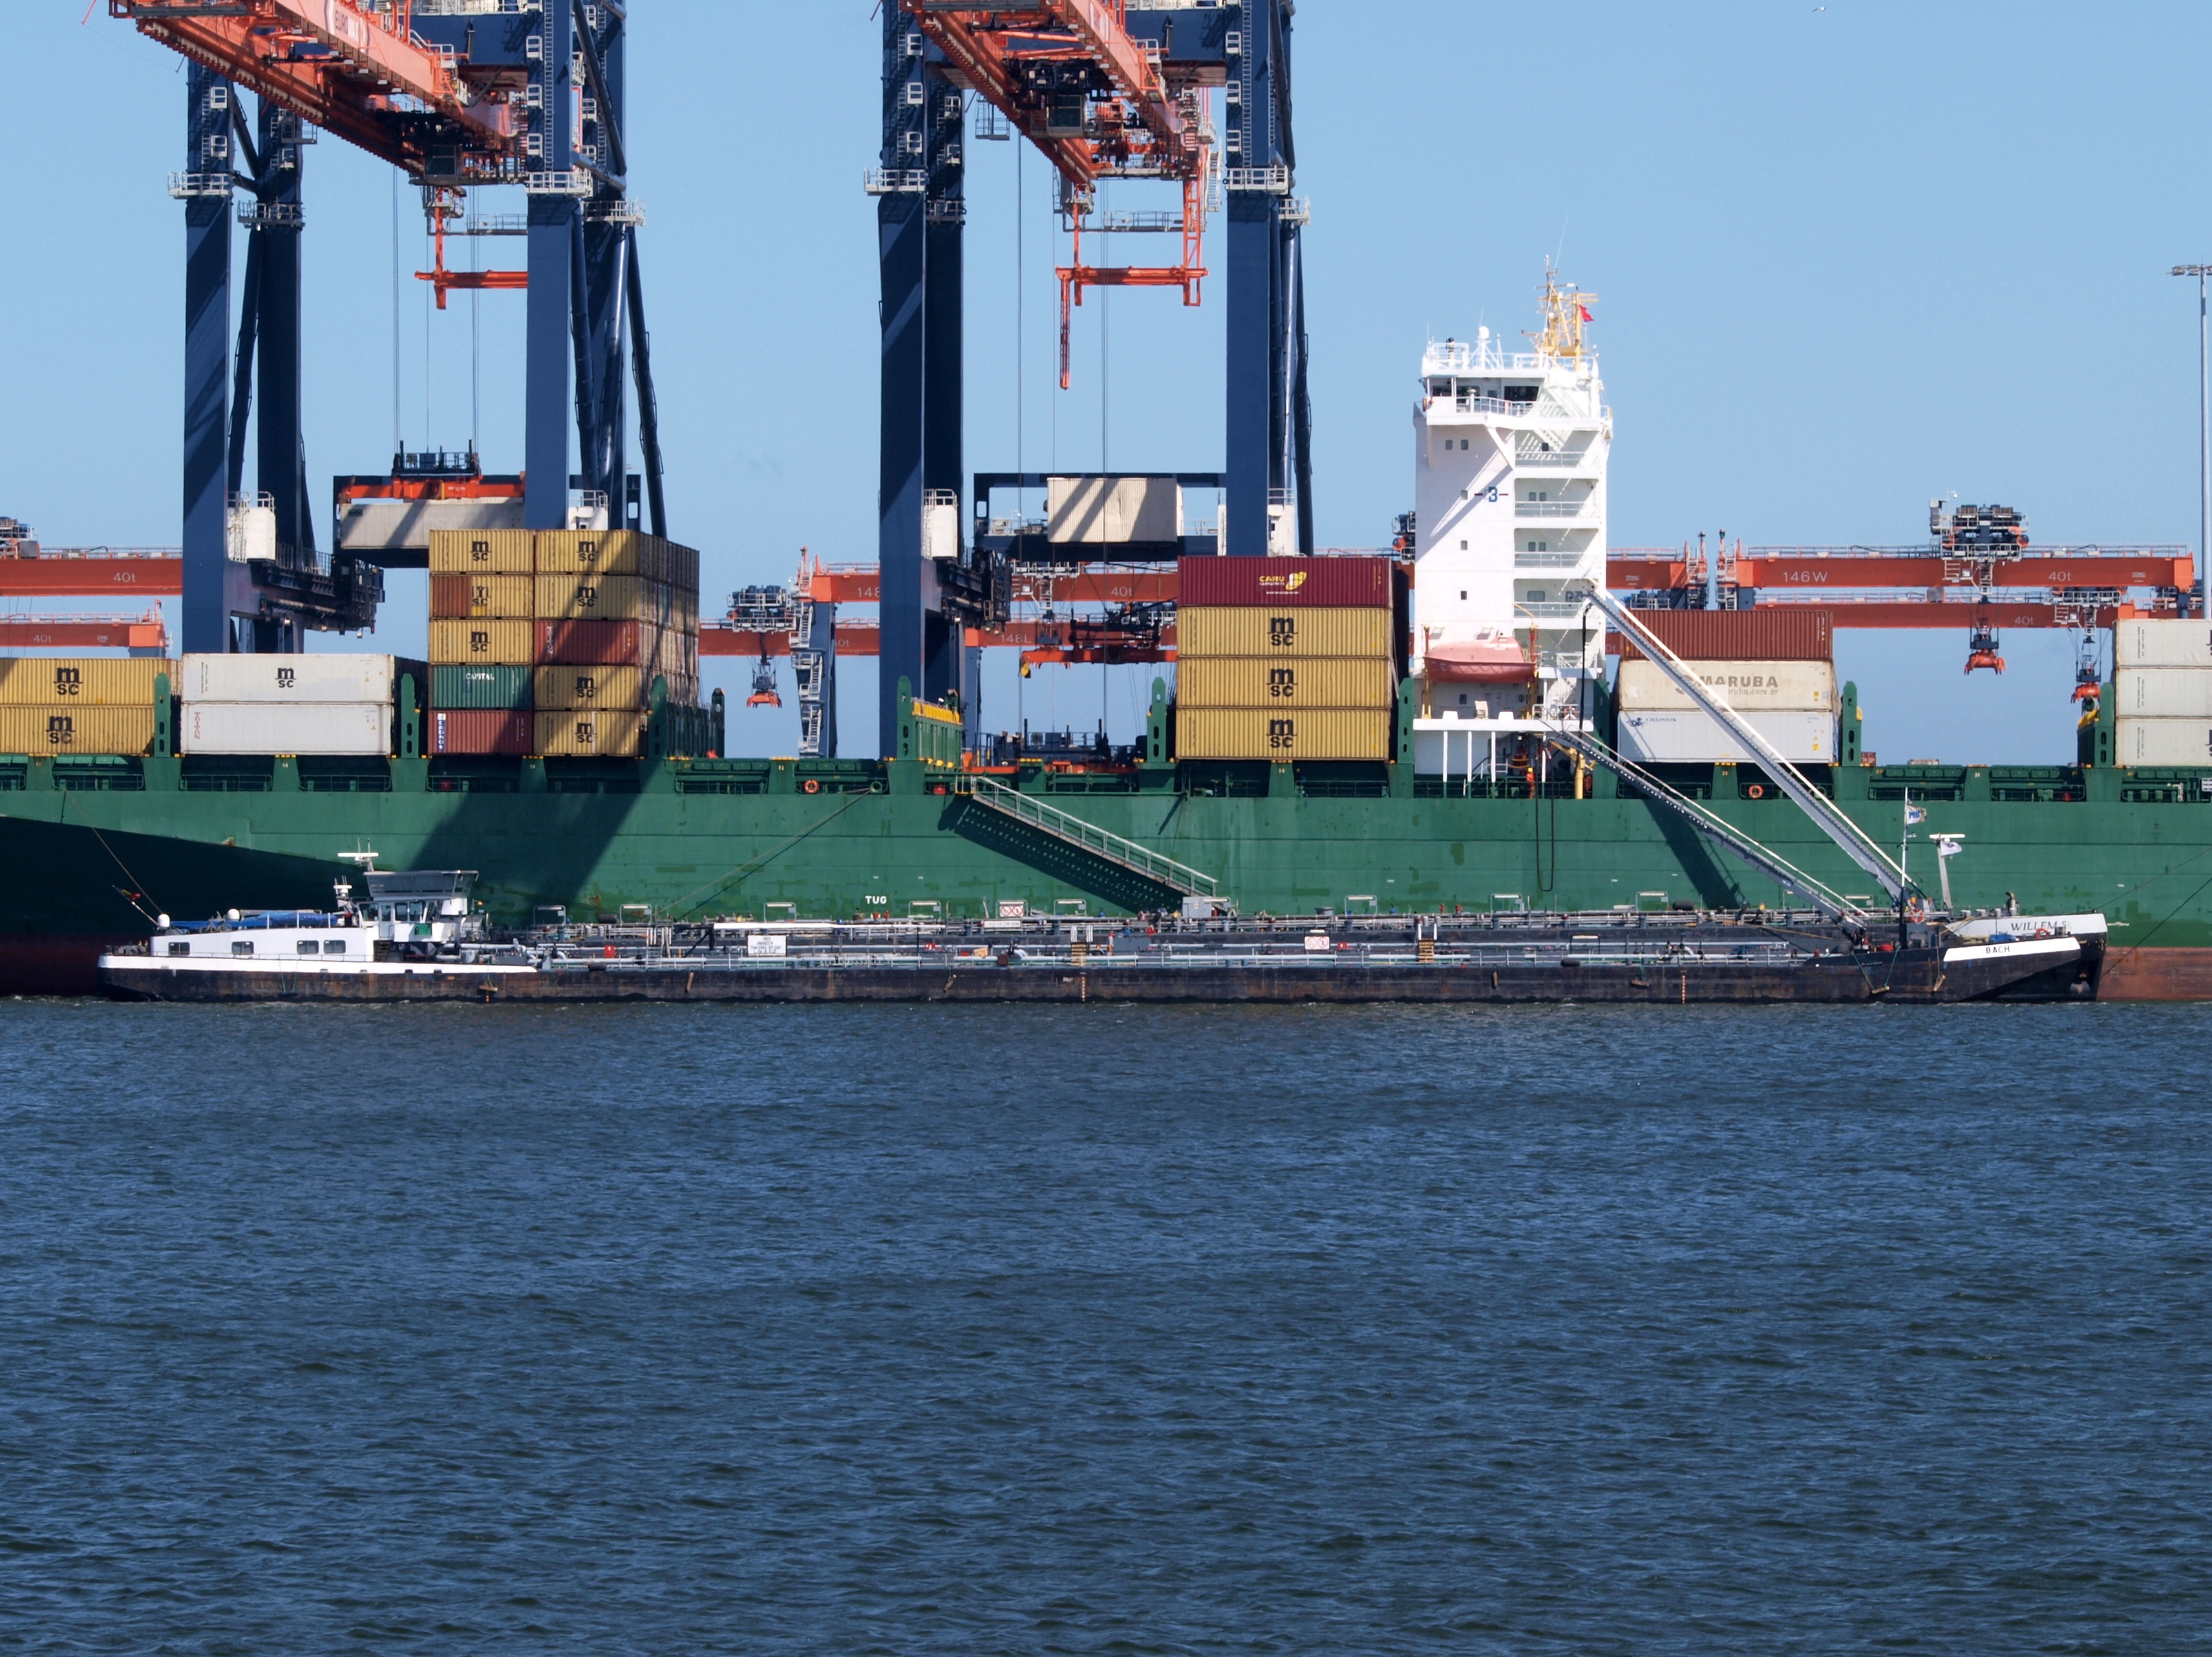
sea, ocean, dock, boat, ship, transport, vessel, vehicle, mast, harbor, port, freight, cargo ship, rotterdam, boating, infrastructure, cargo, containers, channel, bach, tugboat, watercraft, logistics, container ship, freight transport, bulk carrier, jackup rig, offshore drilling